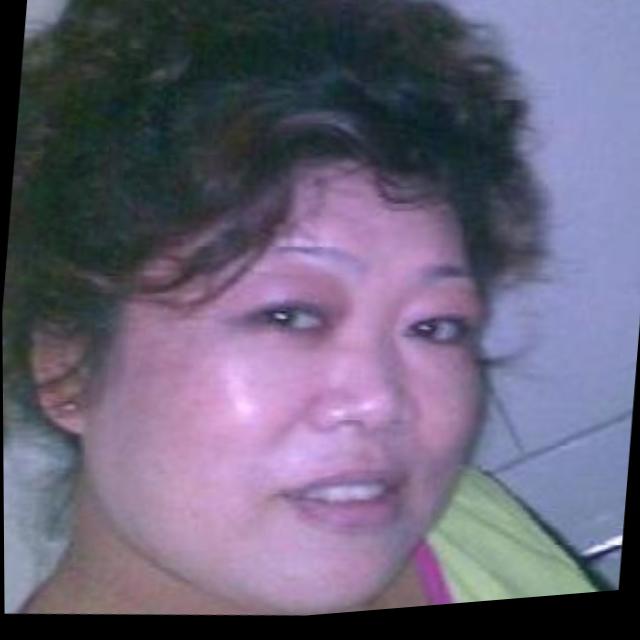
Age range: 45-64